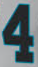
Number: 4